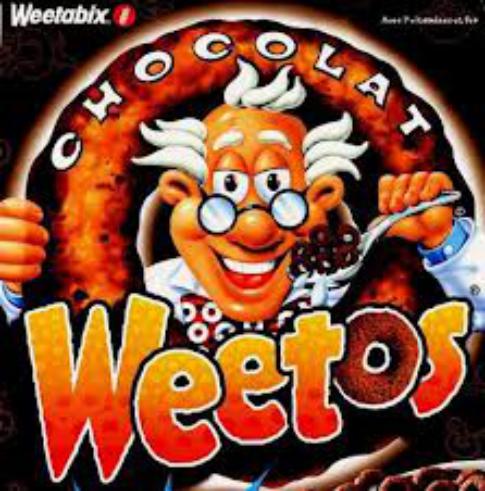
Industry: Food